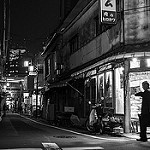
Label: street